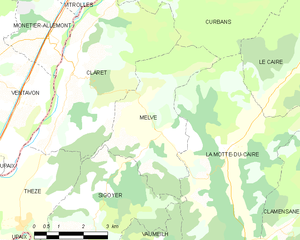
Carte des communes françaises: Melve
Melve est une commune française située dans le département des Alpes-de-Haute-Provence, en région Provence-Alpes-Côte d'Azur, entre Gap et Sisteron, à proximité de la vallée de la Durance. Le village et les petits hameaux totalisent un peu plus de 100 habitants en 2017. Le territoire est tourné vers l'agriculture et la randonnée ; quelques boisements occupent les limites nord-est et sud-ouest. Des montagnes occupent la partie nord-est, jusqu'à 1 478 mètres. La géographie des Préalpes de Digne se traduit dans le relief marqué, ainsi que dans le réseau de ruisseaux ou torrents, intermittents ou non.